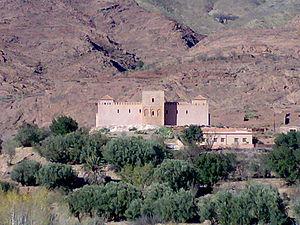
mosquee de tinmel au sud de marrakech